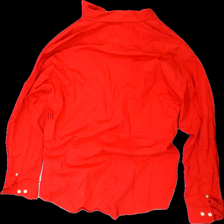
View: back
Type: Shirt
Category: Men
Brand: Not in the list
Brand text on label: BESTINTOWN
Colors: Red, White
Material: 74% cotton, 26% viscsose
Pattern: Logo print
Cut: Regular
Size: S
Smell: Minor
Price range: <50
Recommended usage: Export
Comment: washed out, musty smell